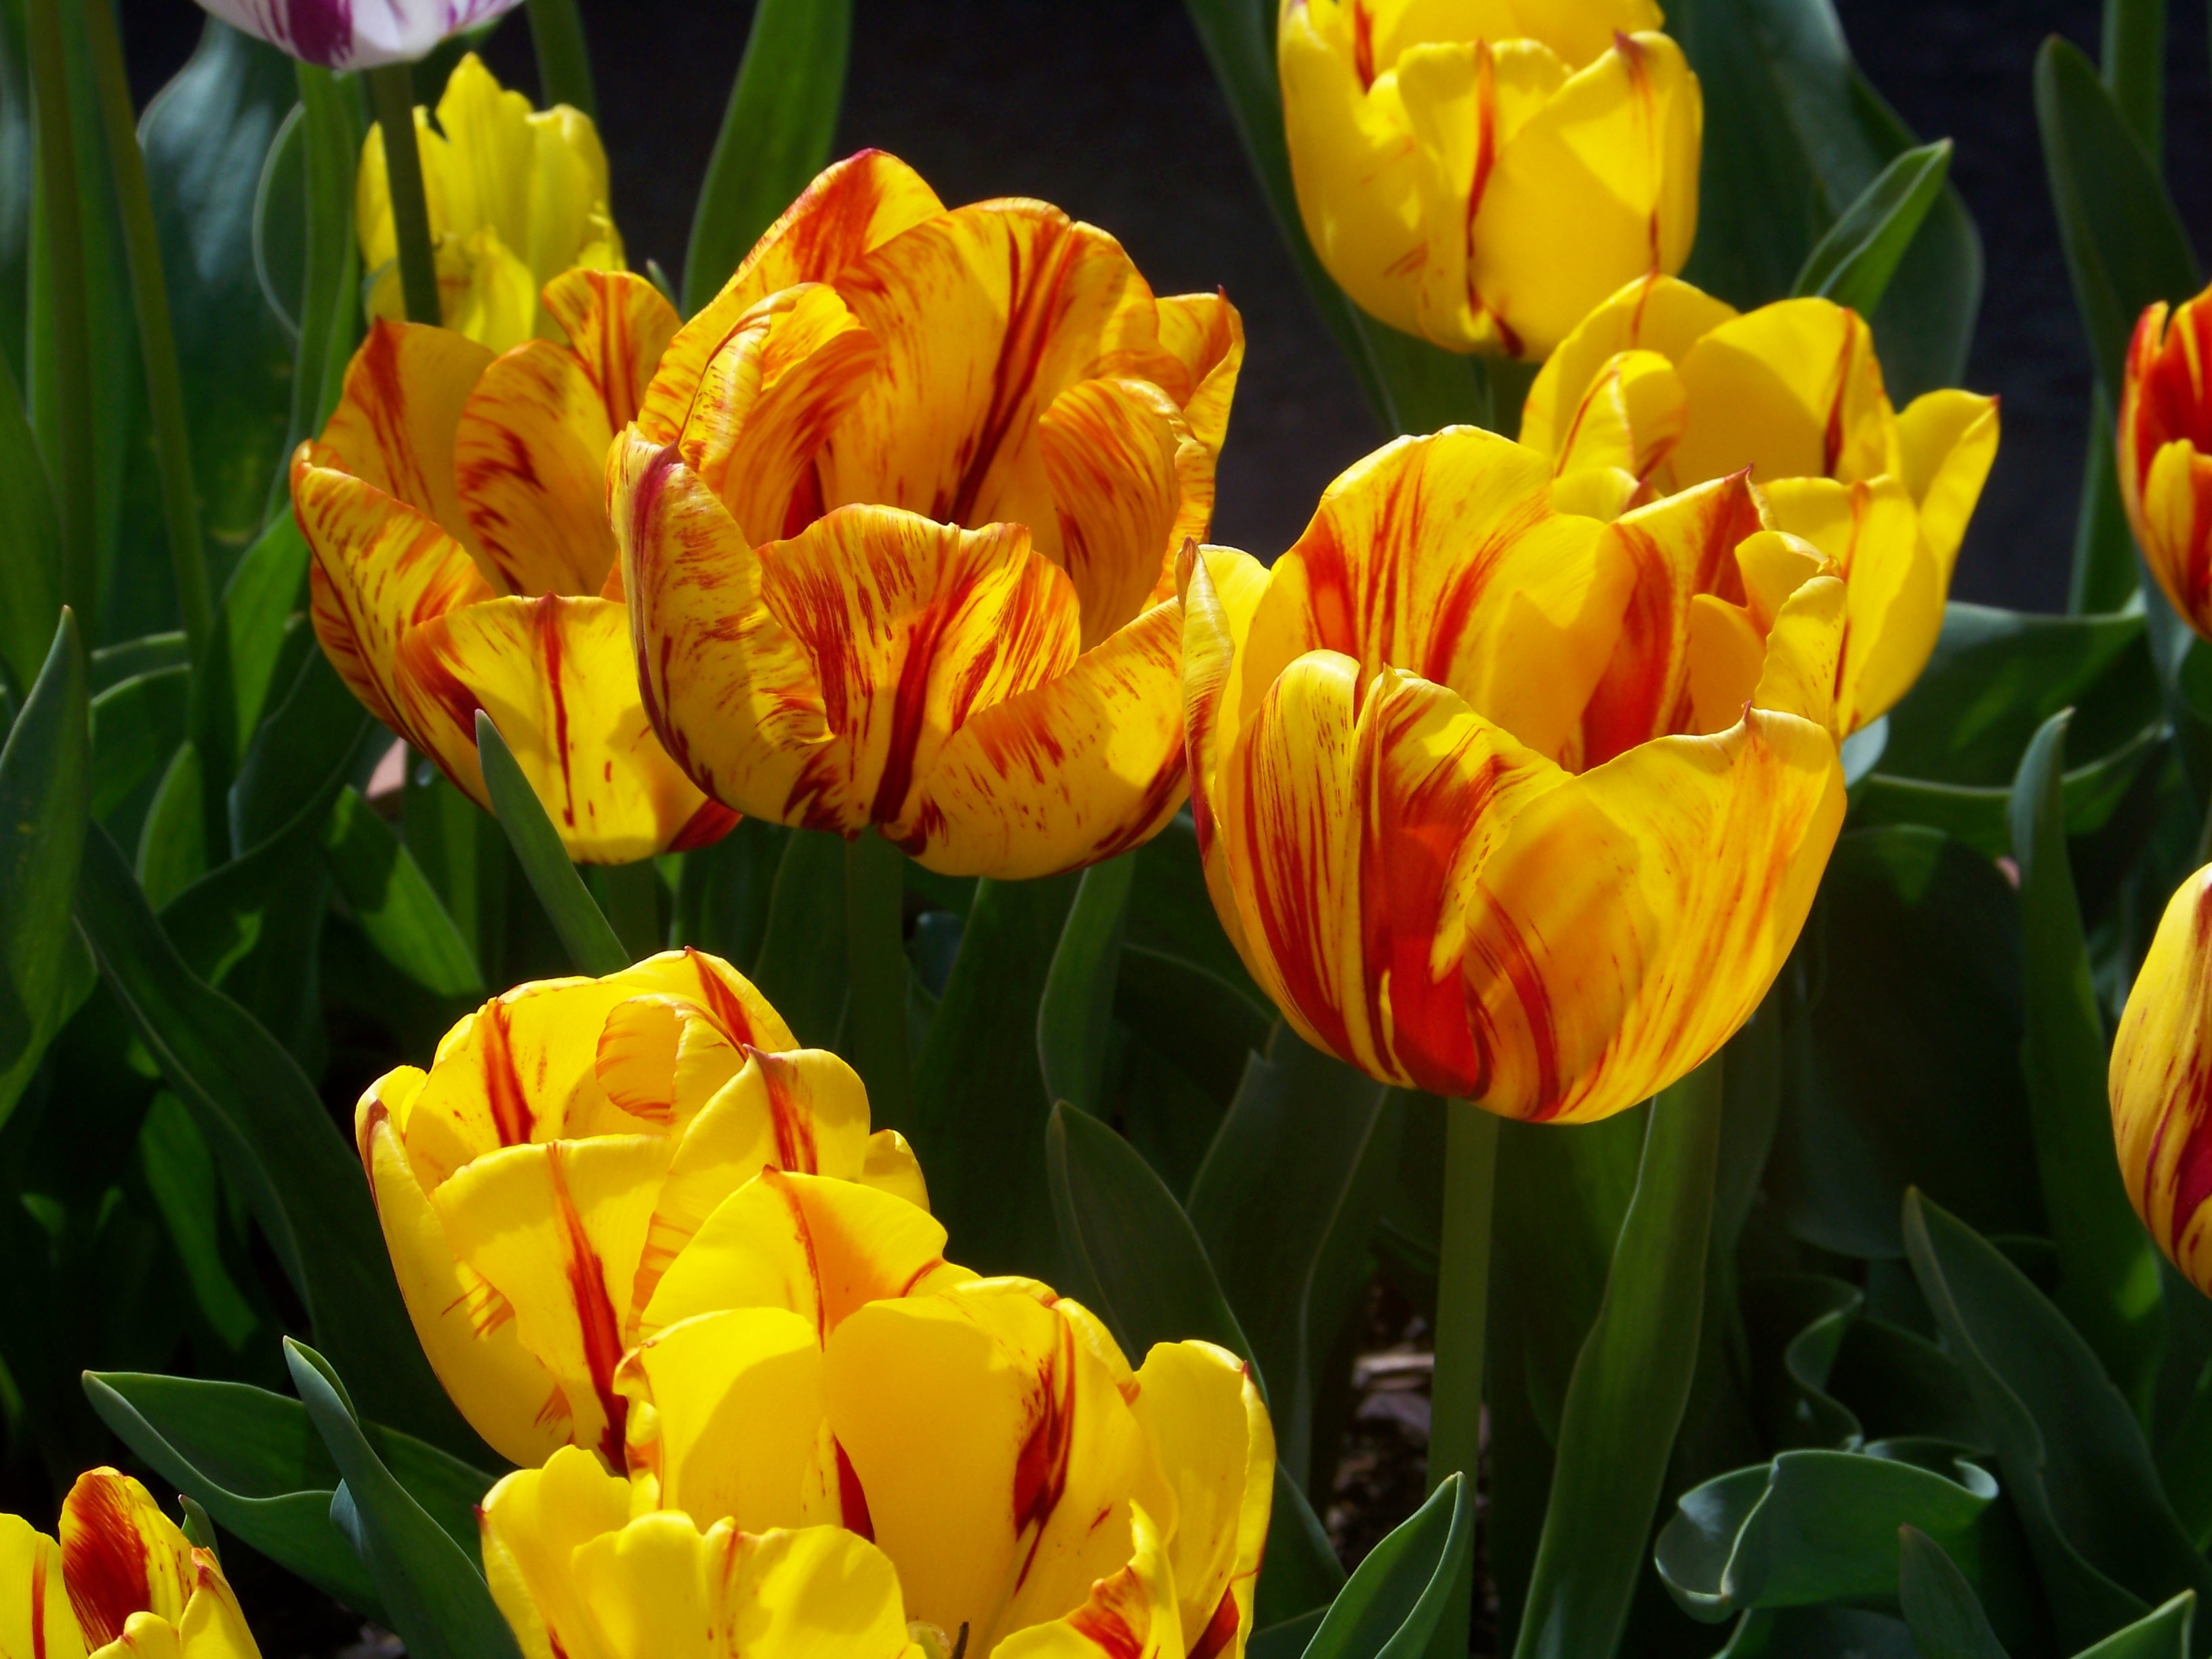
blossom, plant, flower, petal, floral, tulip, yellow, garden, bright, tulips, yellow flowers, flowering plant, lily family, plant stem, land plant